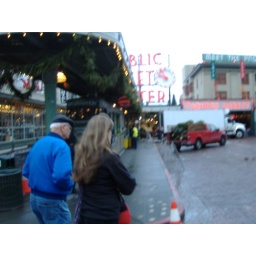
Public Market sign above fish guys